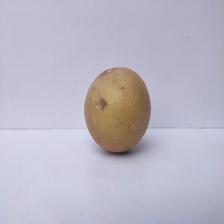
Size: Large